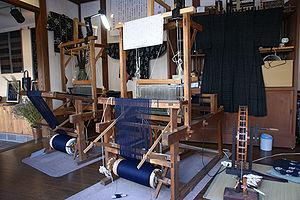
Kasuri est un mot japonais qui désigne un tissu fabriqué avec des fibres teintes spécialement pour créer des motifs et des images, c'est-à-dire un ikat. Les ikats japonais sont généralement des ikats de trame ou des ikats doubles.